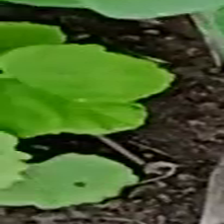
Weed species: Little_Mallow(Malva parviflora)